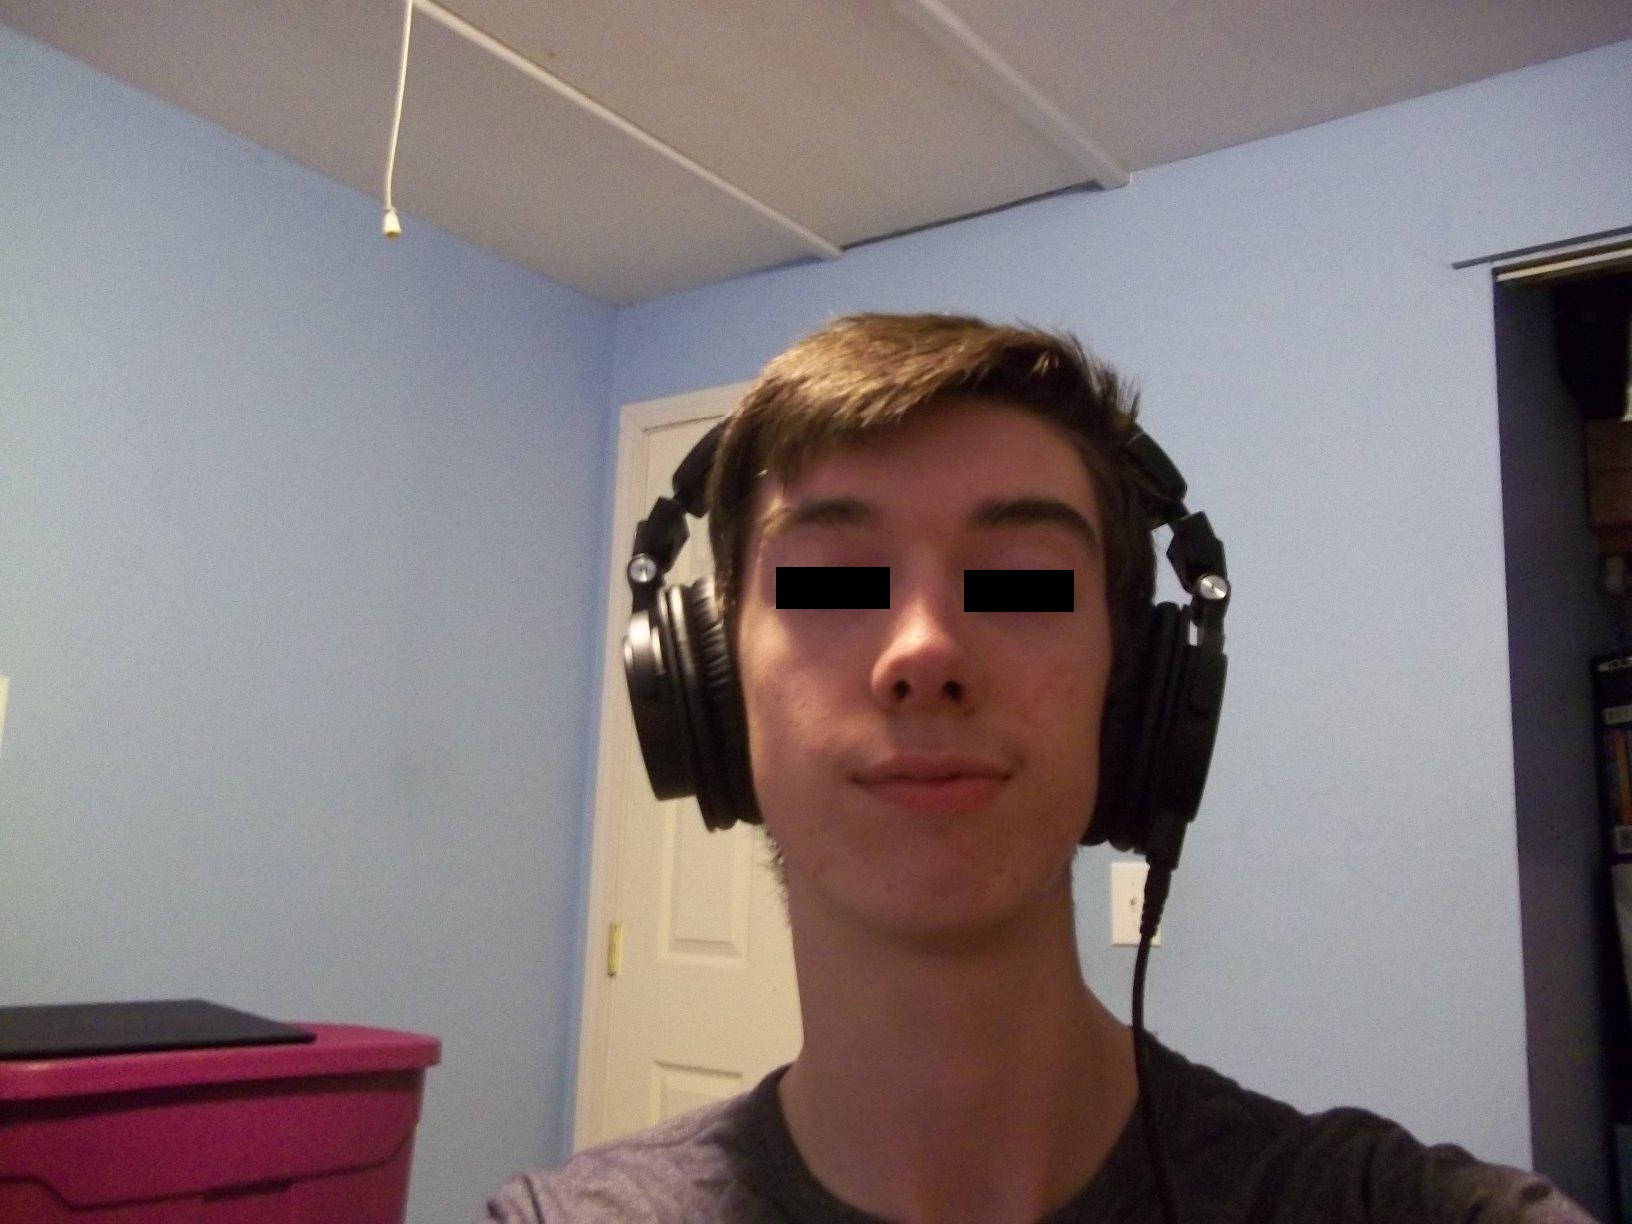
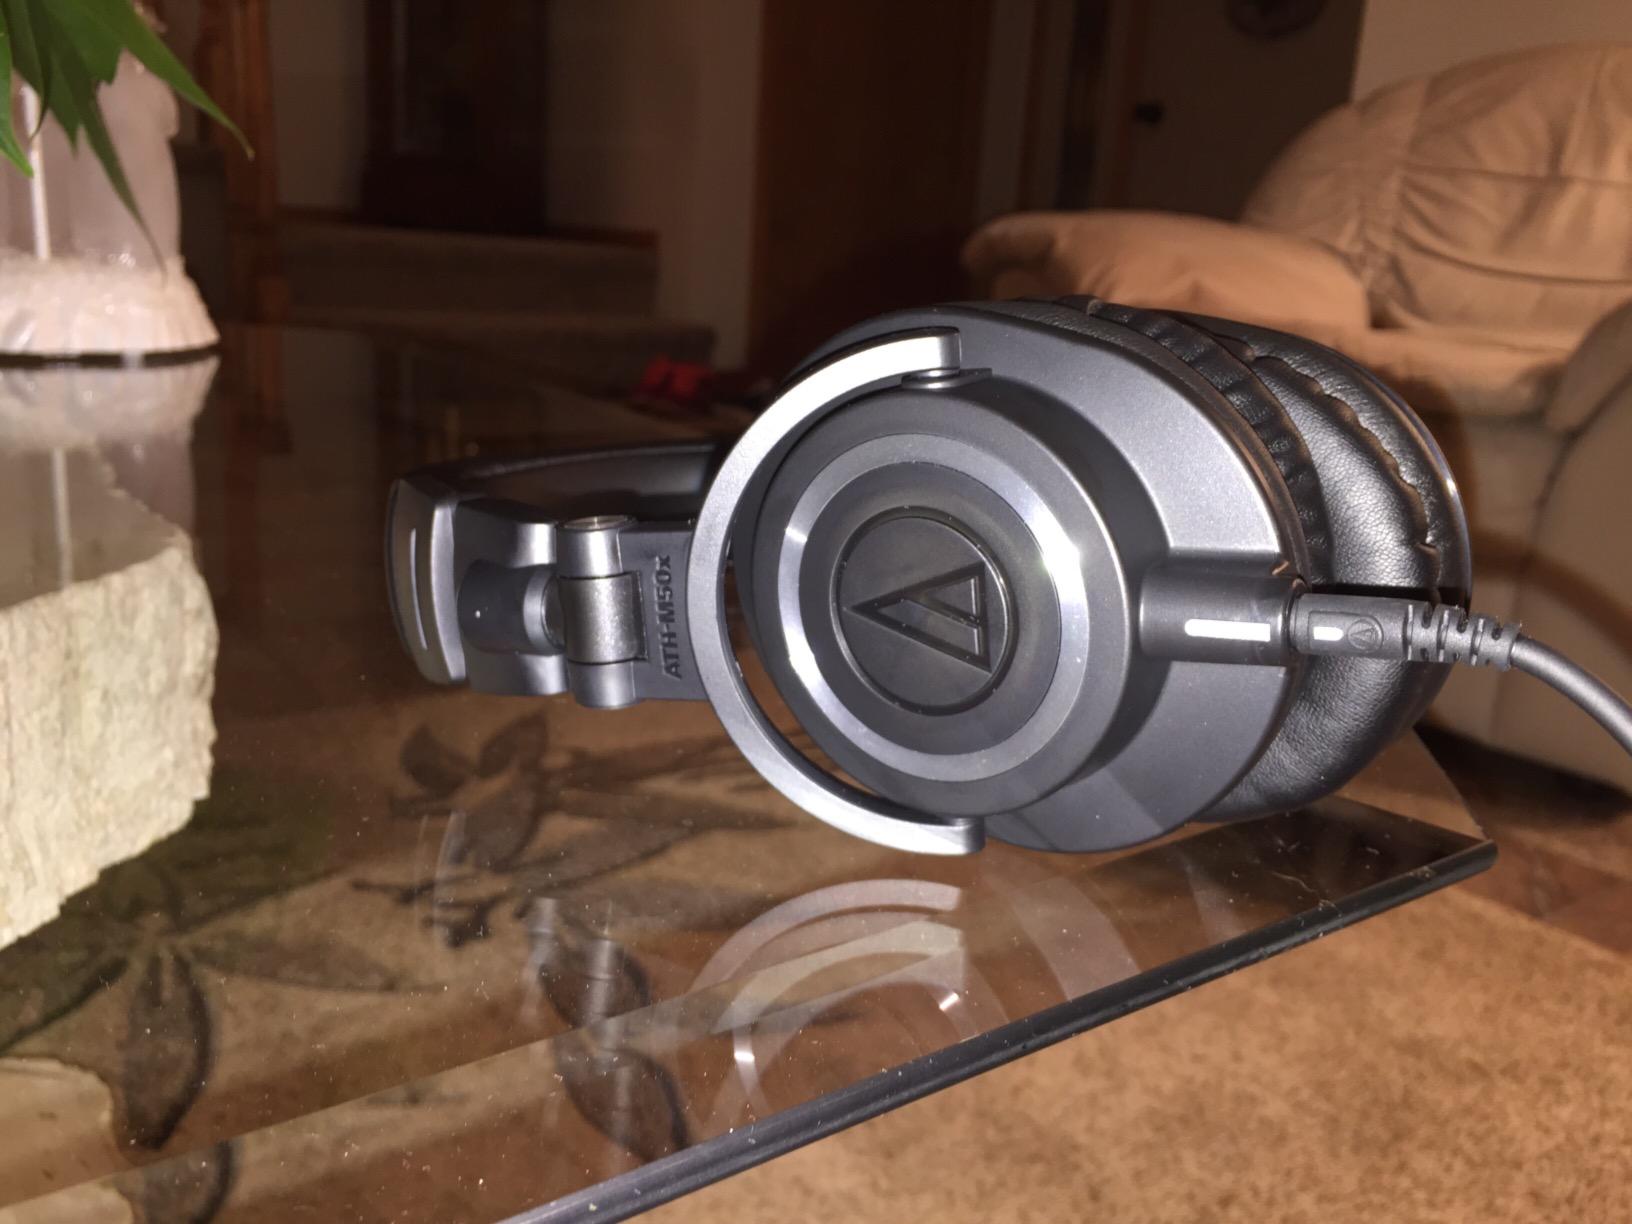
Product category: headphones
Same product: yes